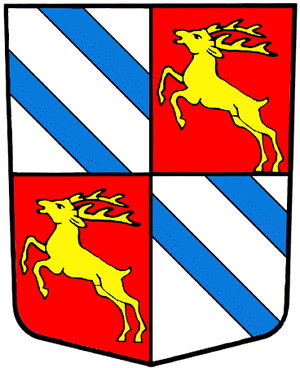
Vionnaz est une commune suisse du canton du Valais, située dans le district de Monthey.